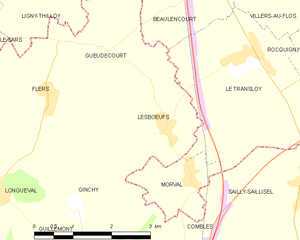
Carte des communes françaises Lesbœufs